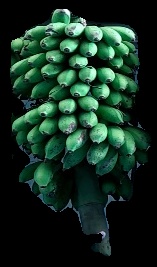
Variety: rasbale
Grade: grade2